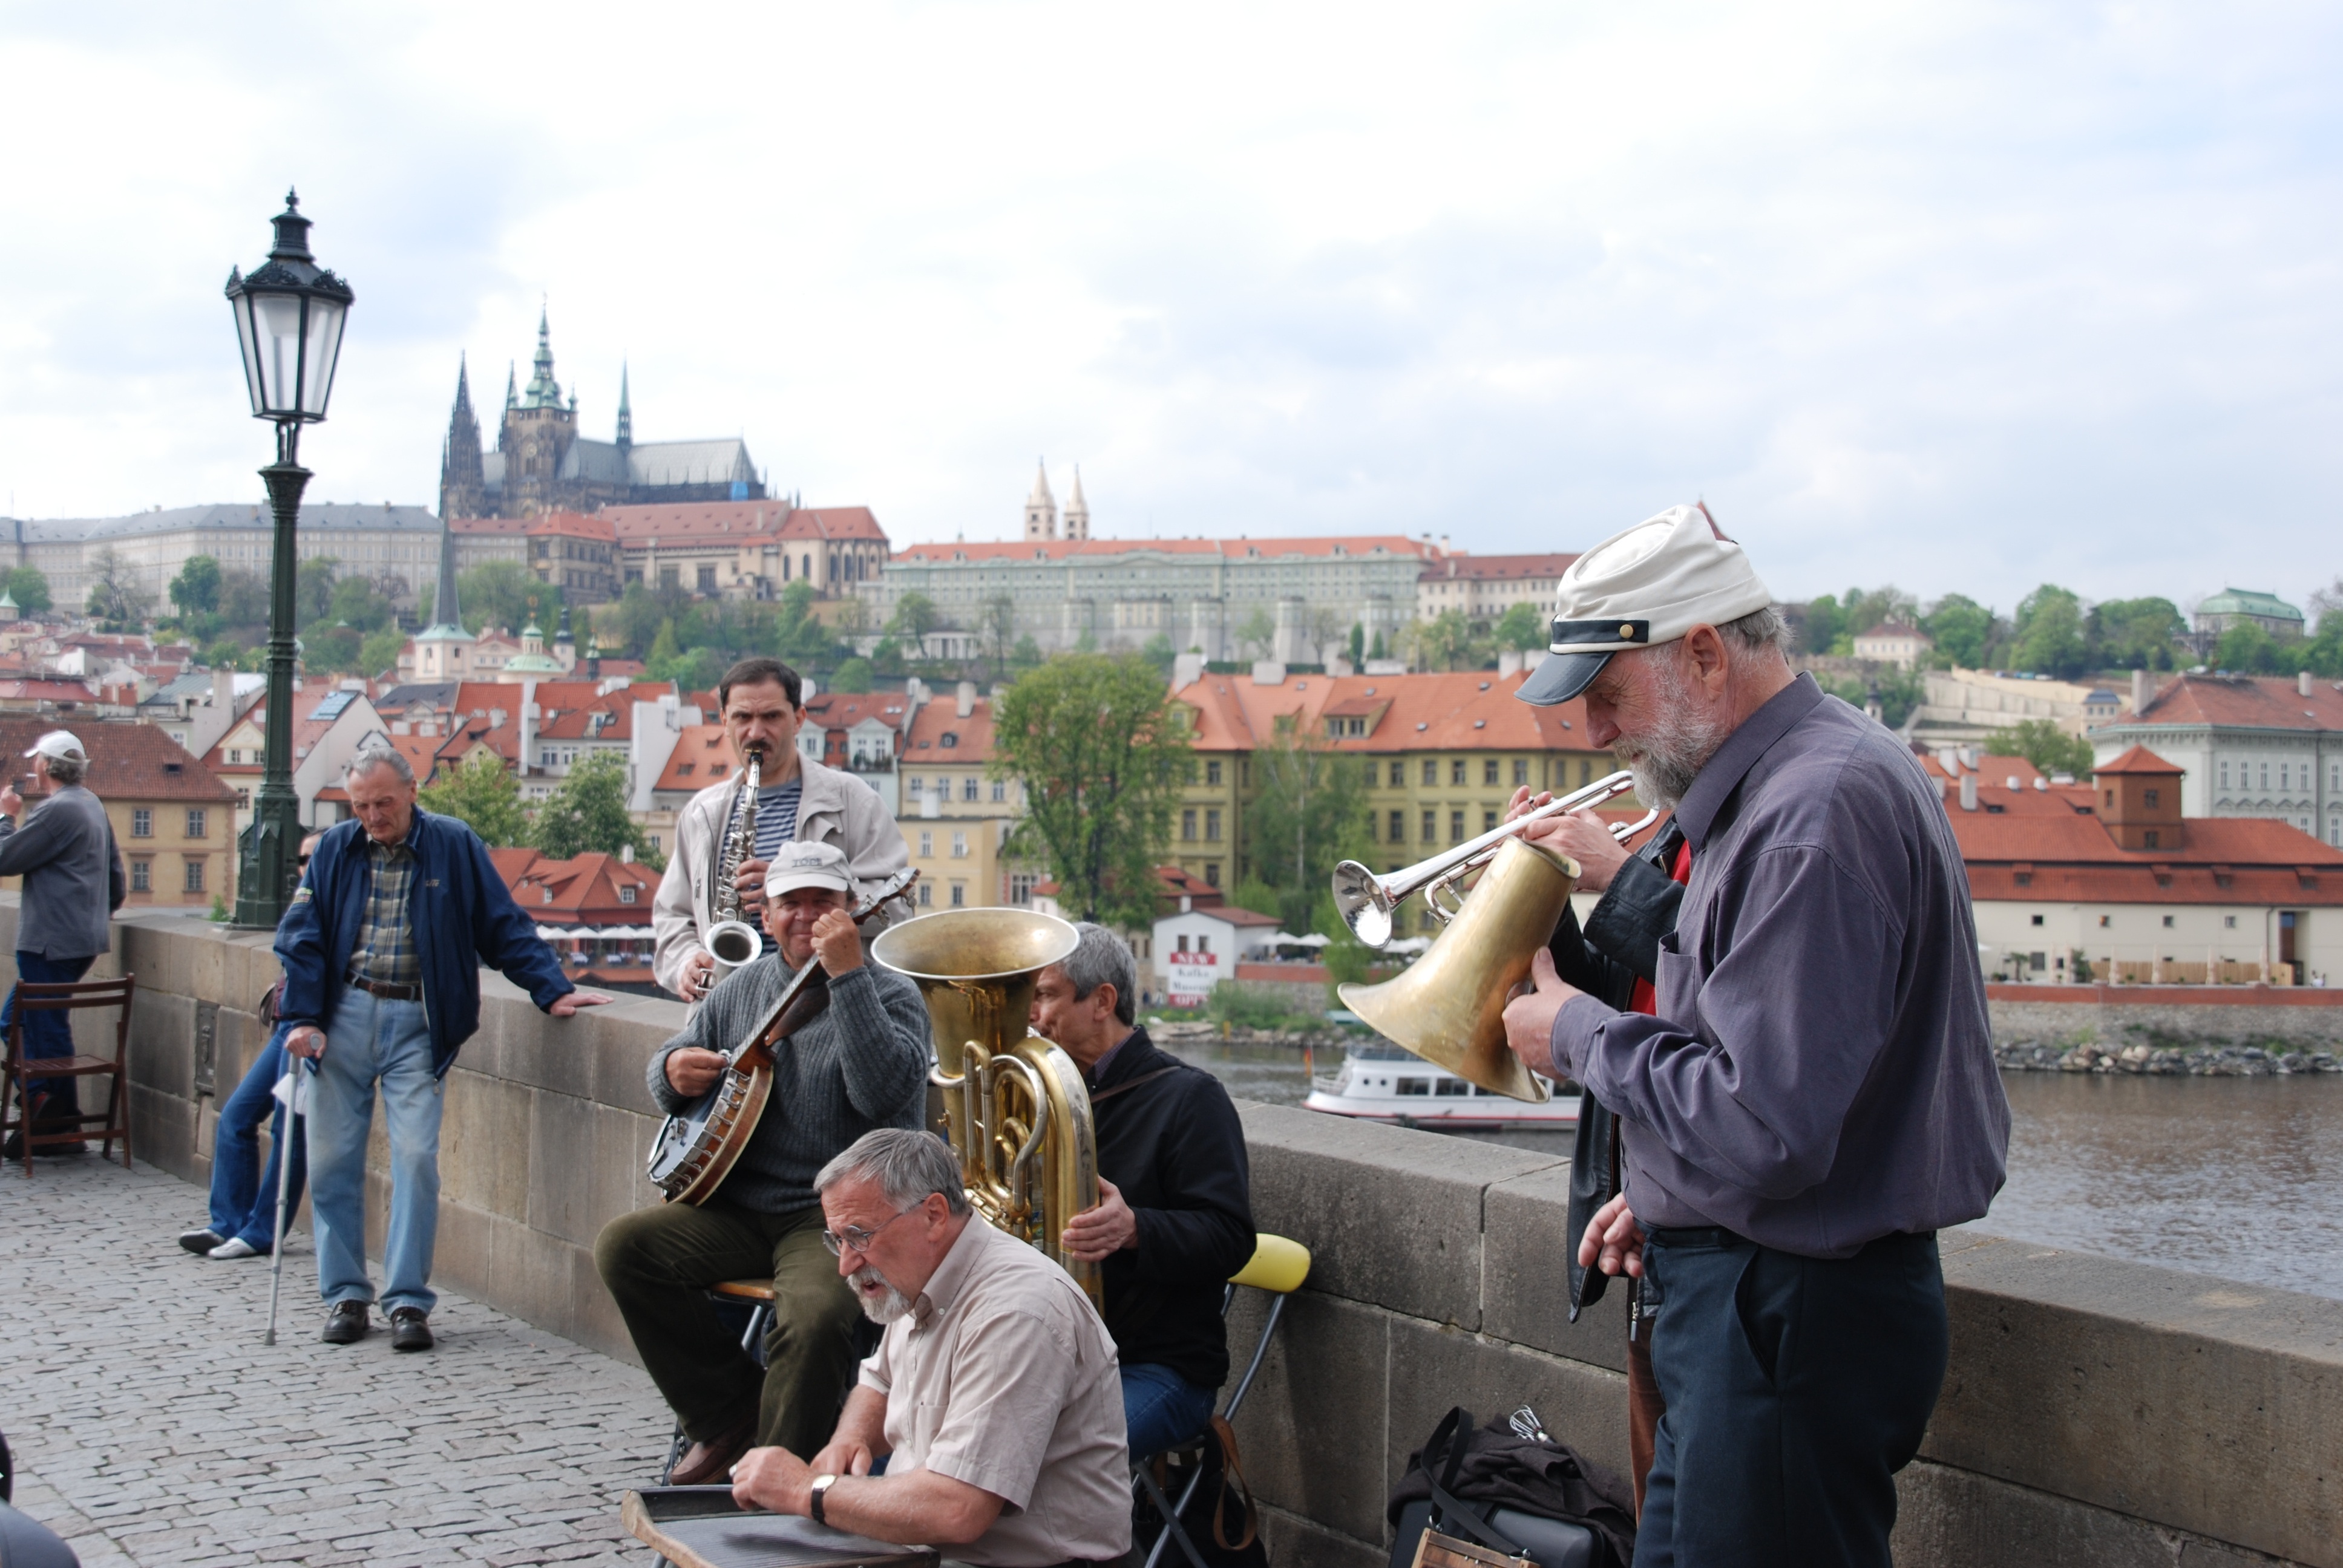
music, bridge, crowd, prague, tourism, street artist, orchestra, busker, czech republic, charles bridge, prague castle